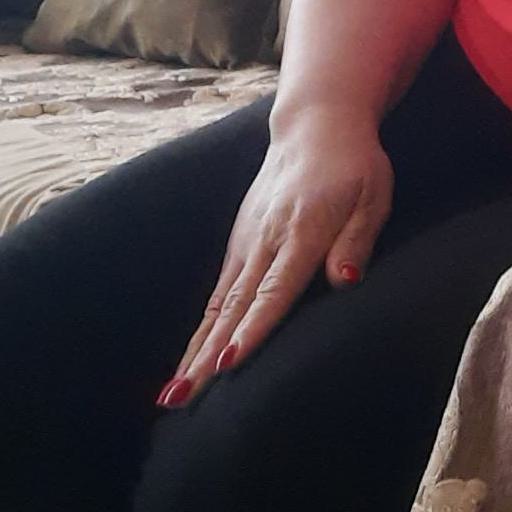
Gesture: no_gesture